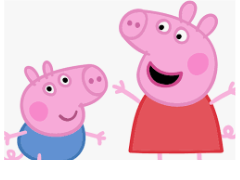
Portrait style: Cartoon Portrait